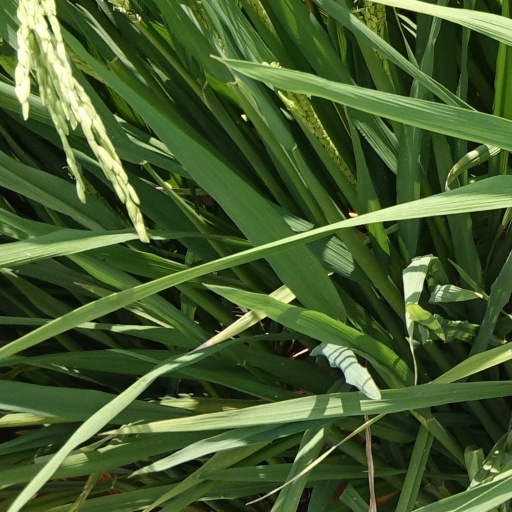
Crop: rice